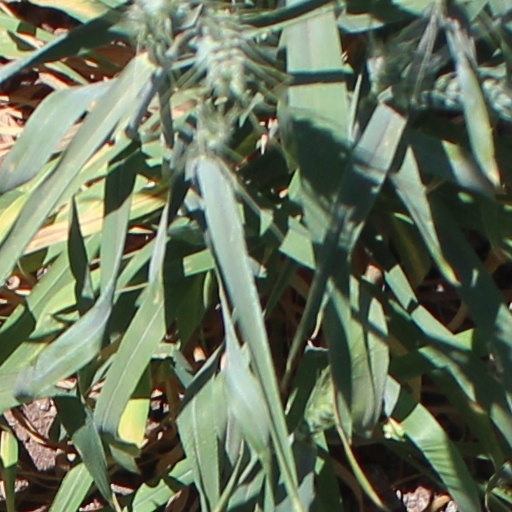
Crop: wheat